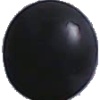
Label: blue_grape